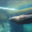
Label: seal